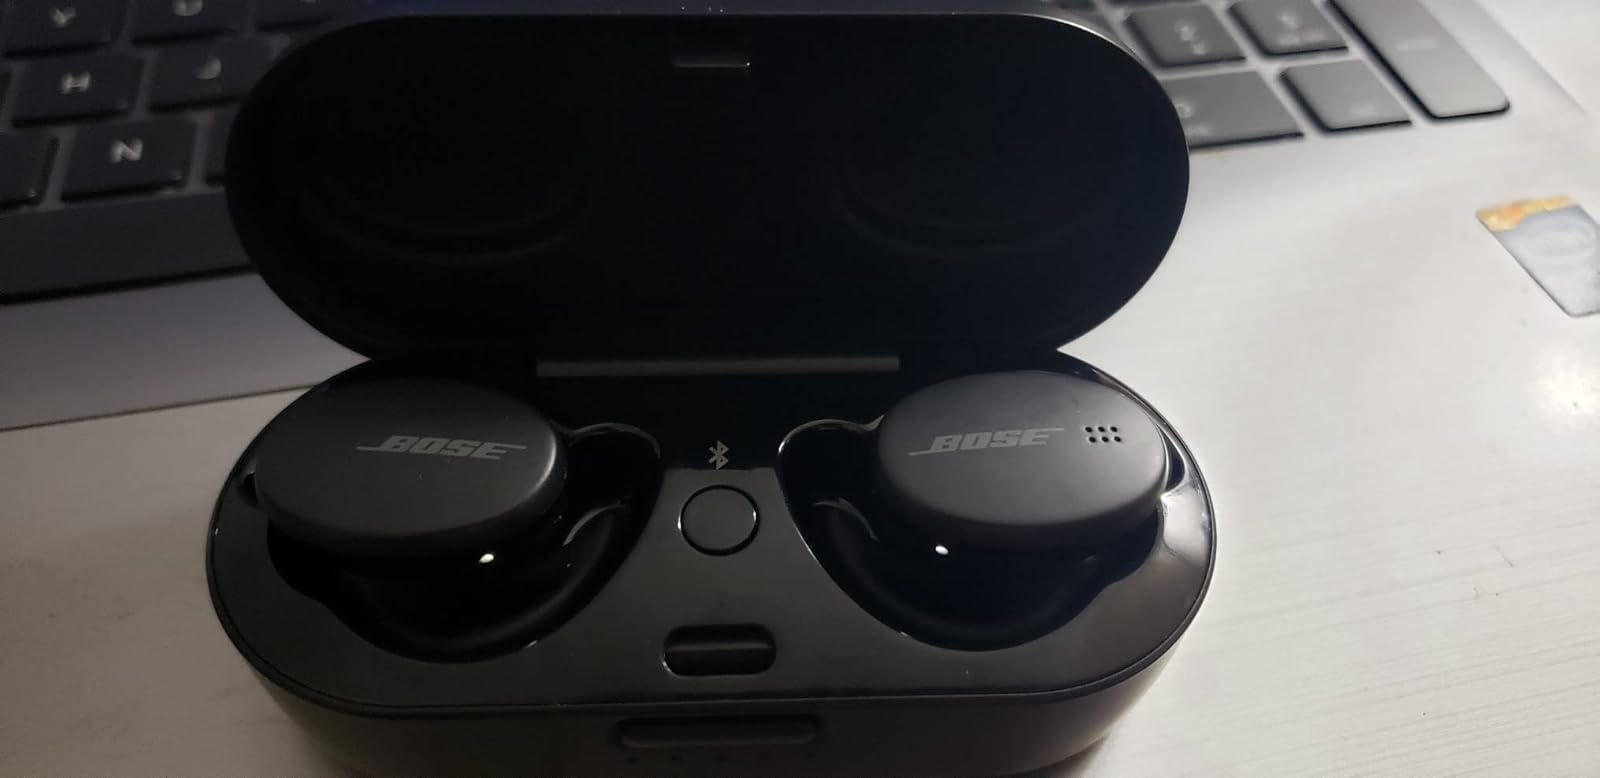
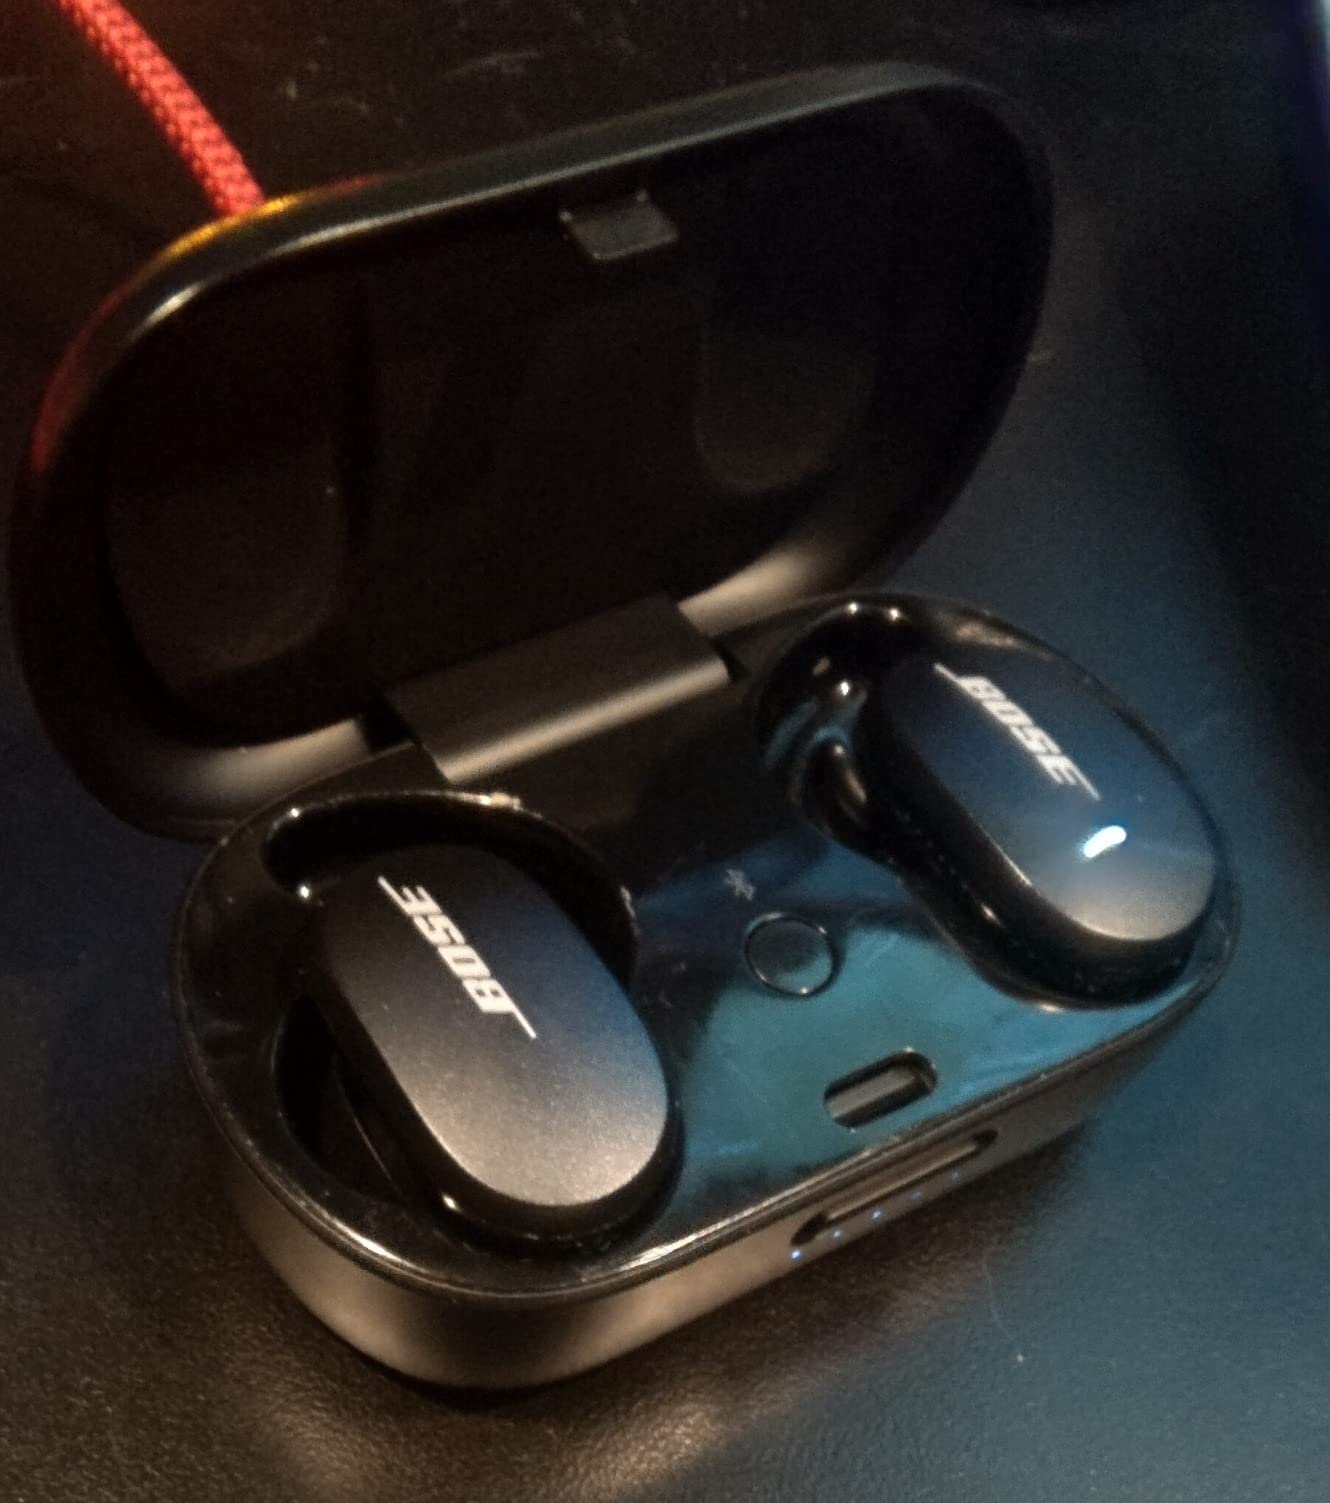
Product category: earbuds
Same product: no